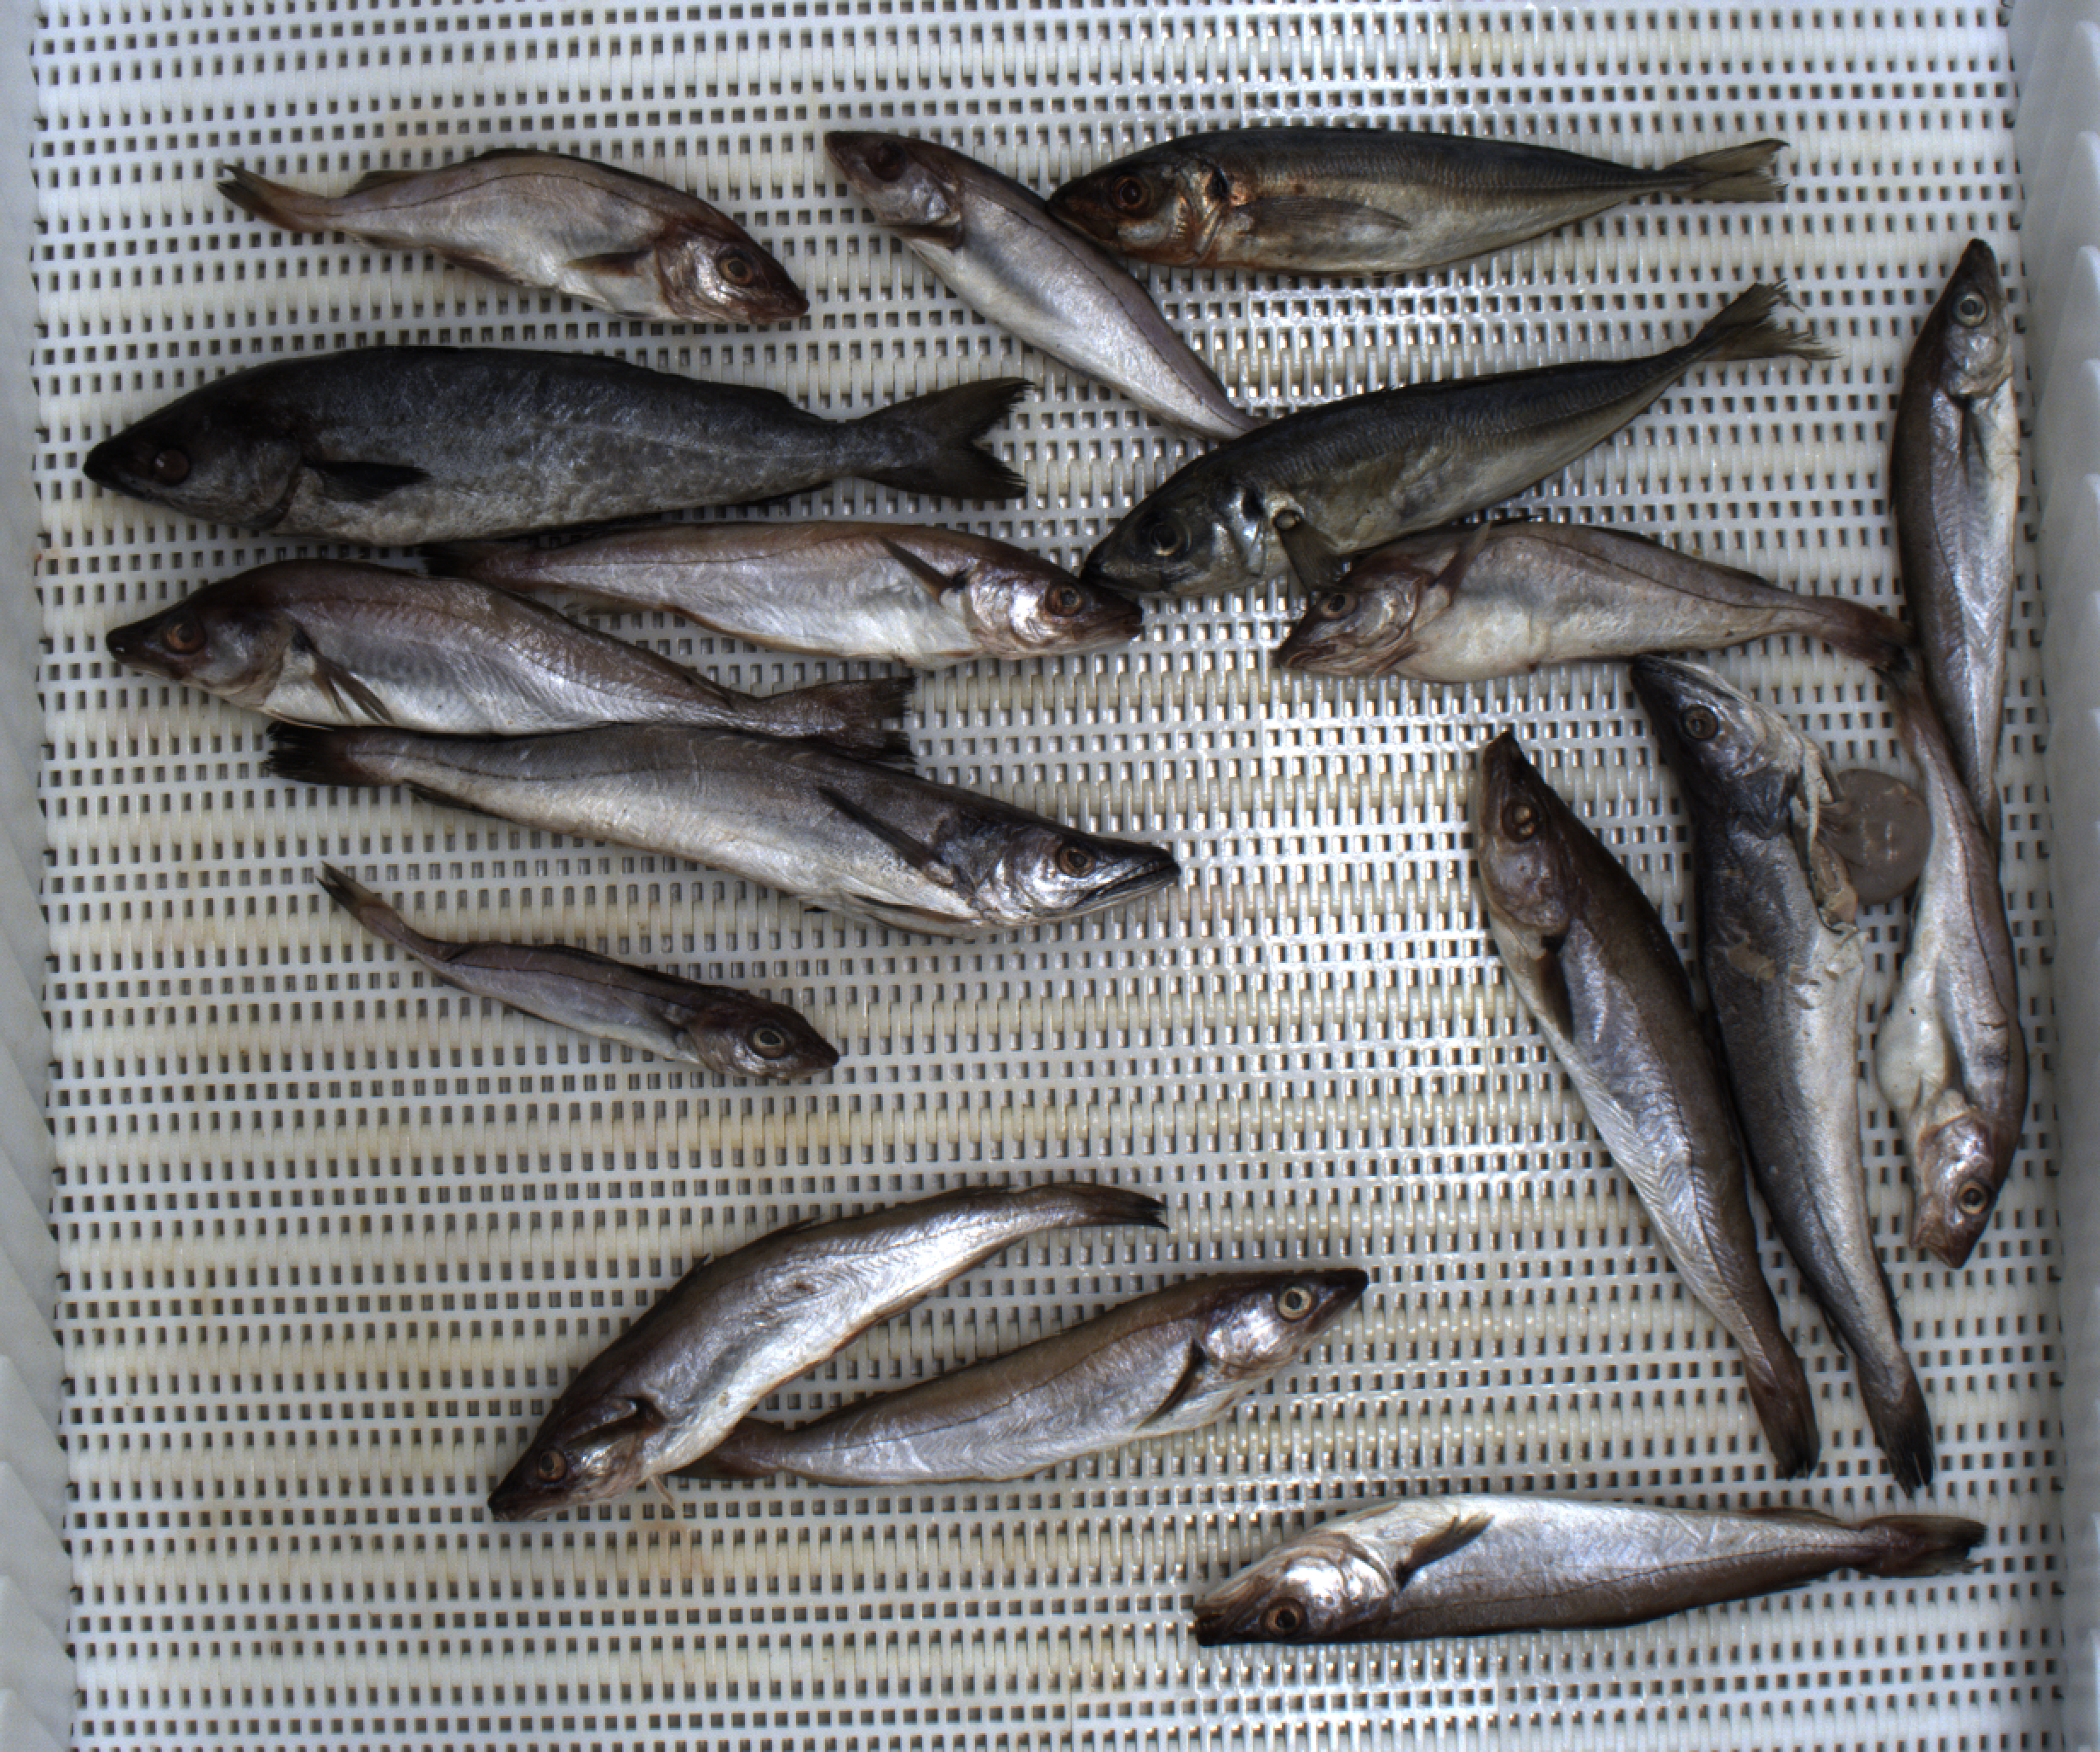
Total fish: 17
Cod: 0
Haddock: 5
Whiting: 7
Hake: 2
Horse mackerel: 2
Saithe: 1
Other: 0